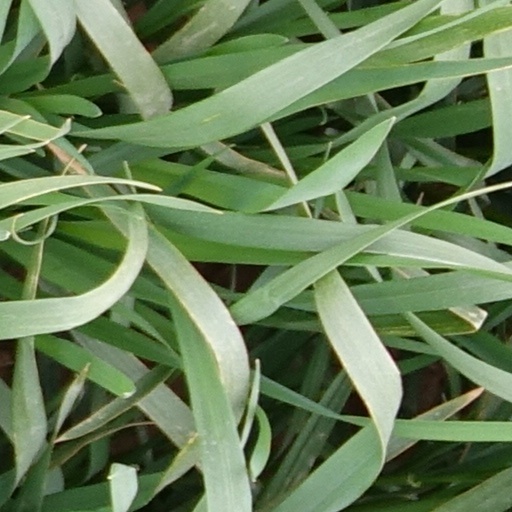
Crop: wheat